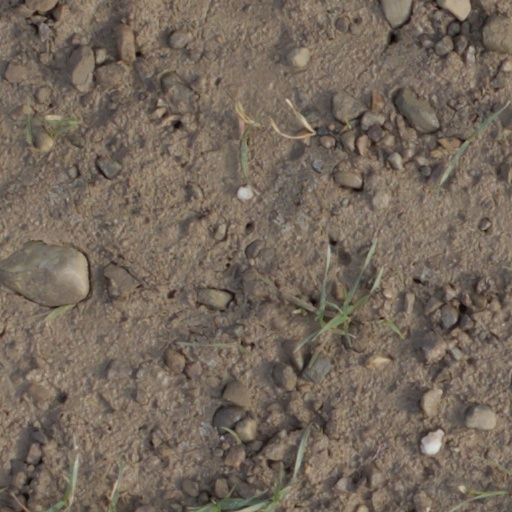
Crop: wheat